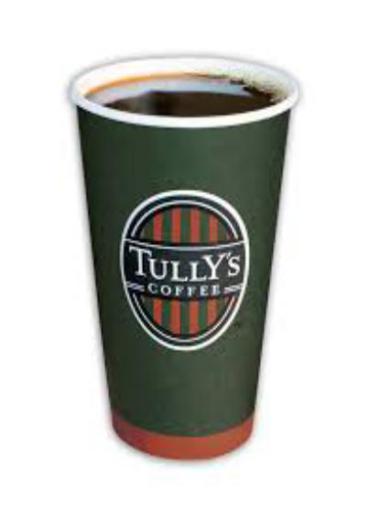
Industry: Food